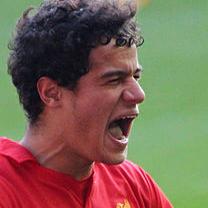
Age: 20